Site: brandenburg
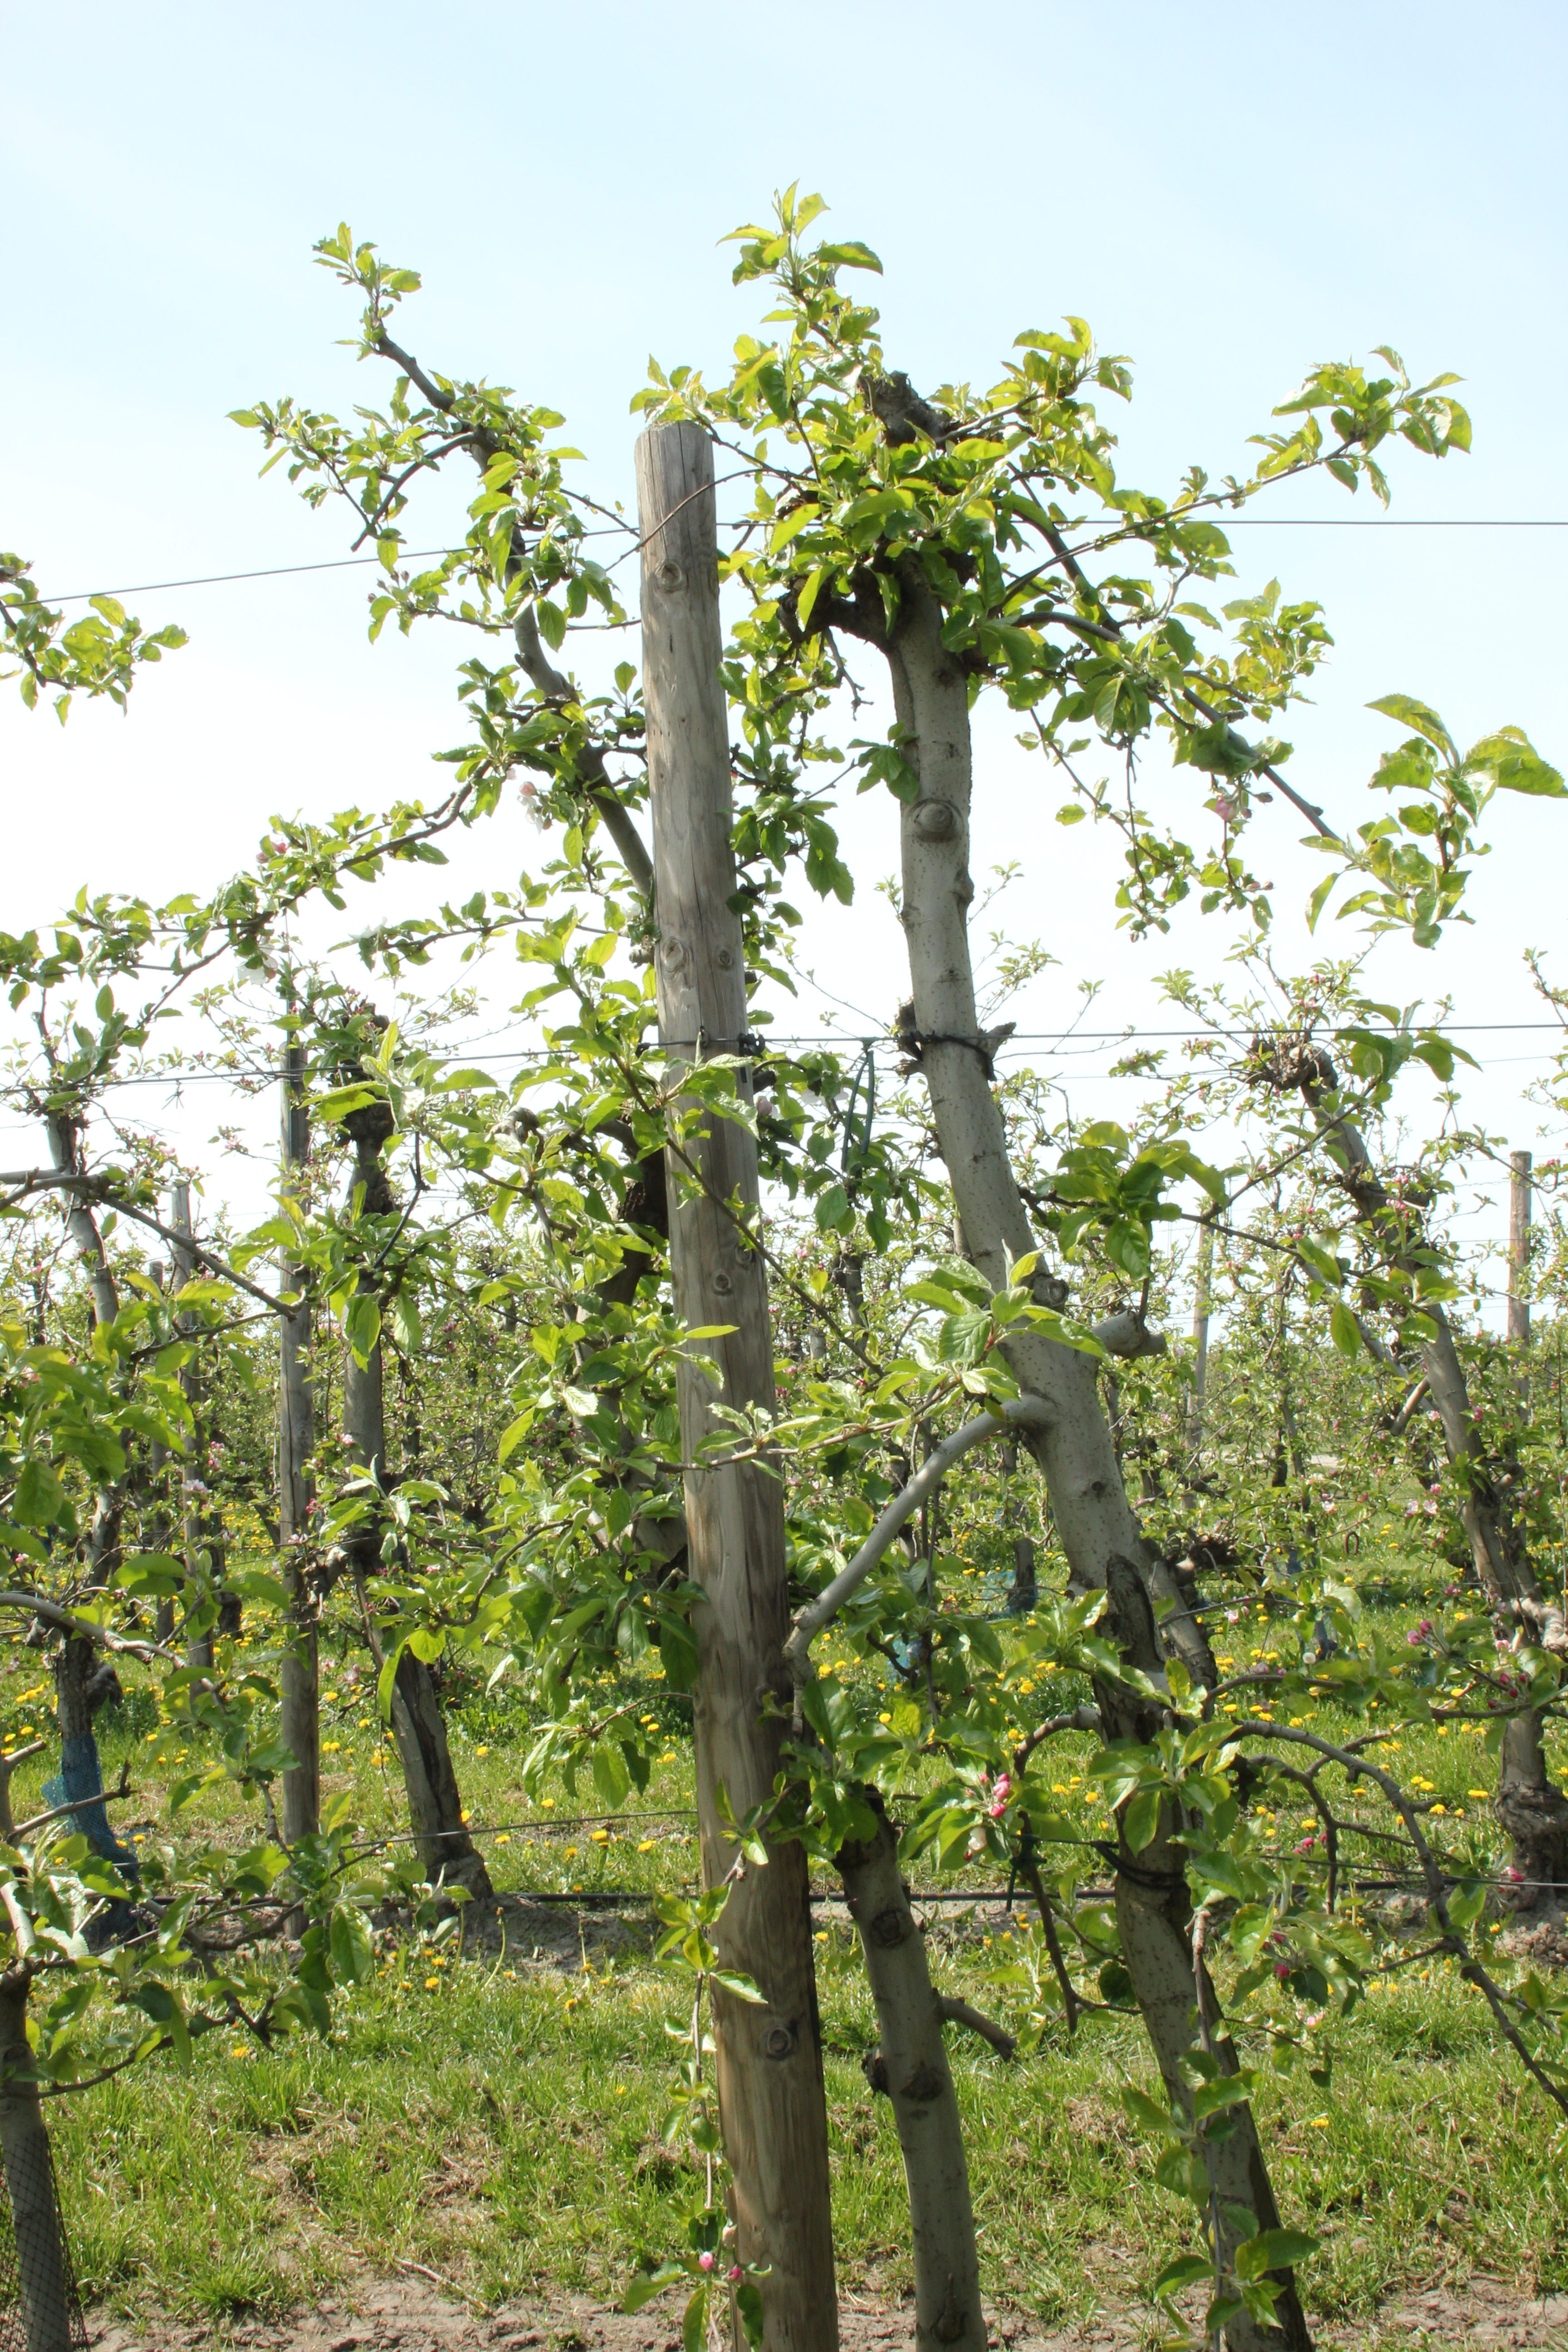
Growth stage (BBCH 60): Flowering